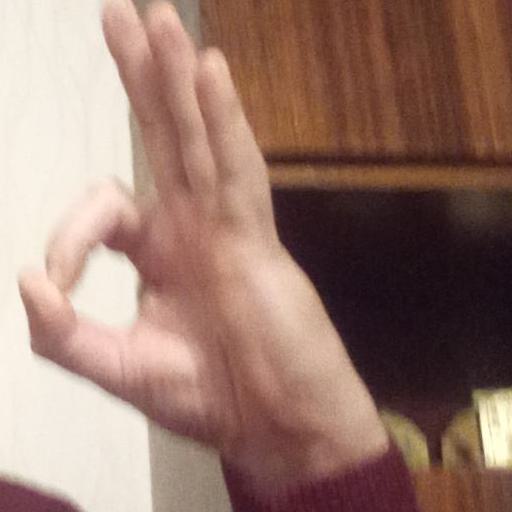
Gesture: ok